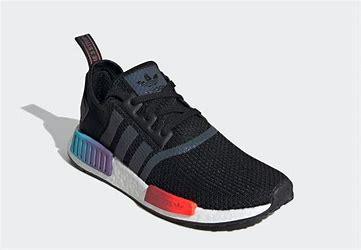
Brand: Adidas
Model: NMD R1